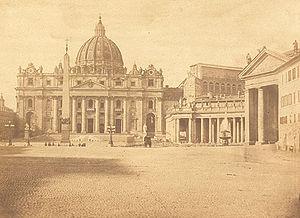
John Henry Newman, né à Londres le 21 février 1801 et mort à Edgbaston le 11 août 1890, est un saint catholique. De son vivant, il fut ecclésiastique, théologien et écrivain britannique. Il se convertit au catholicisme en 1845.